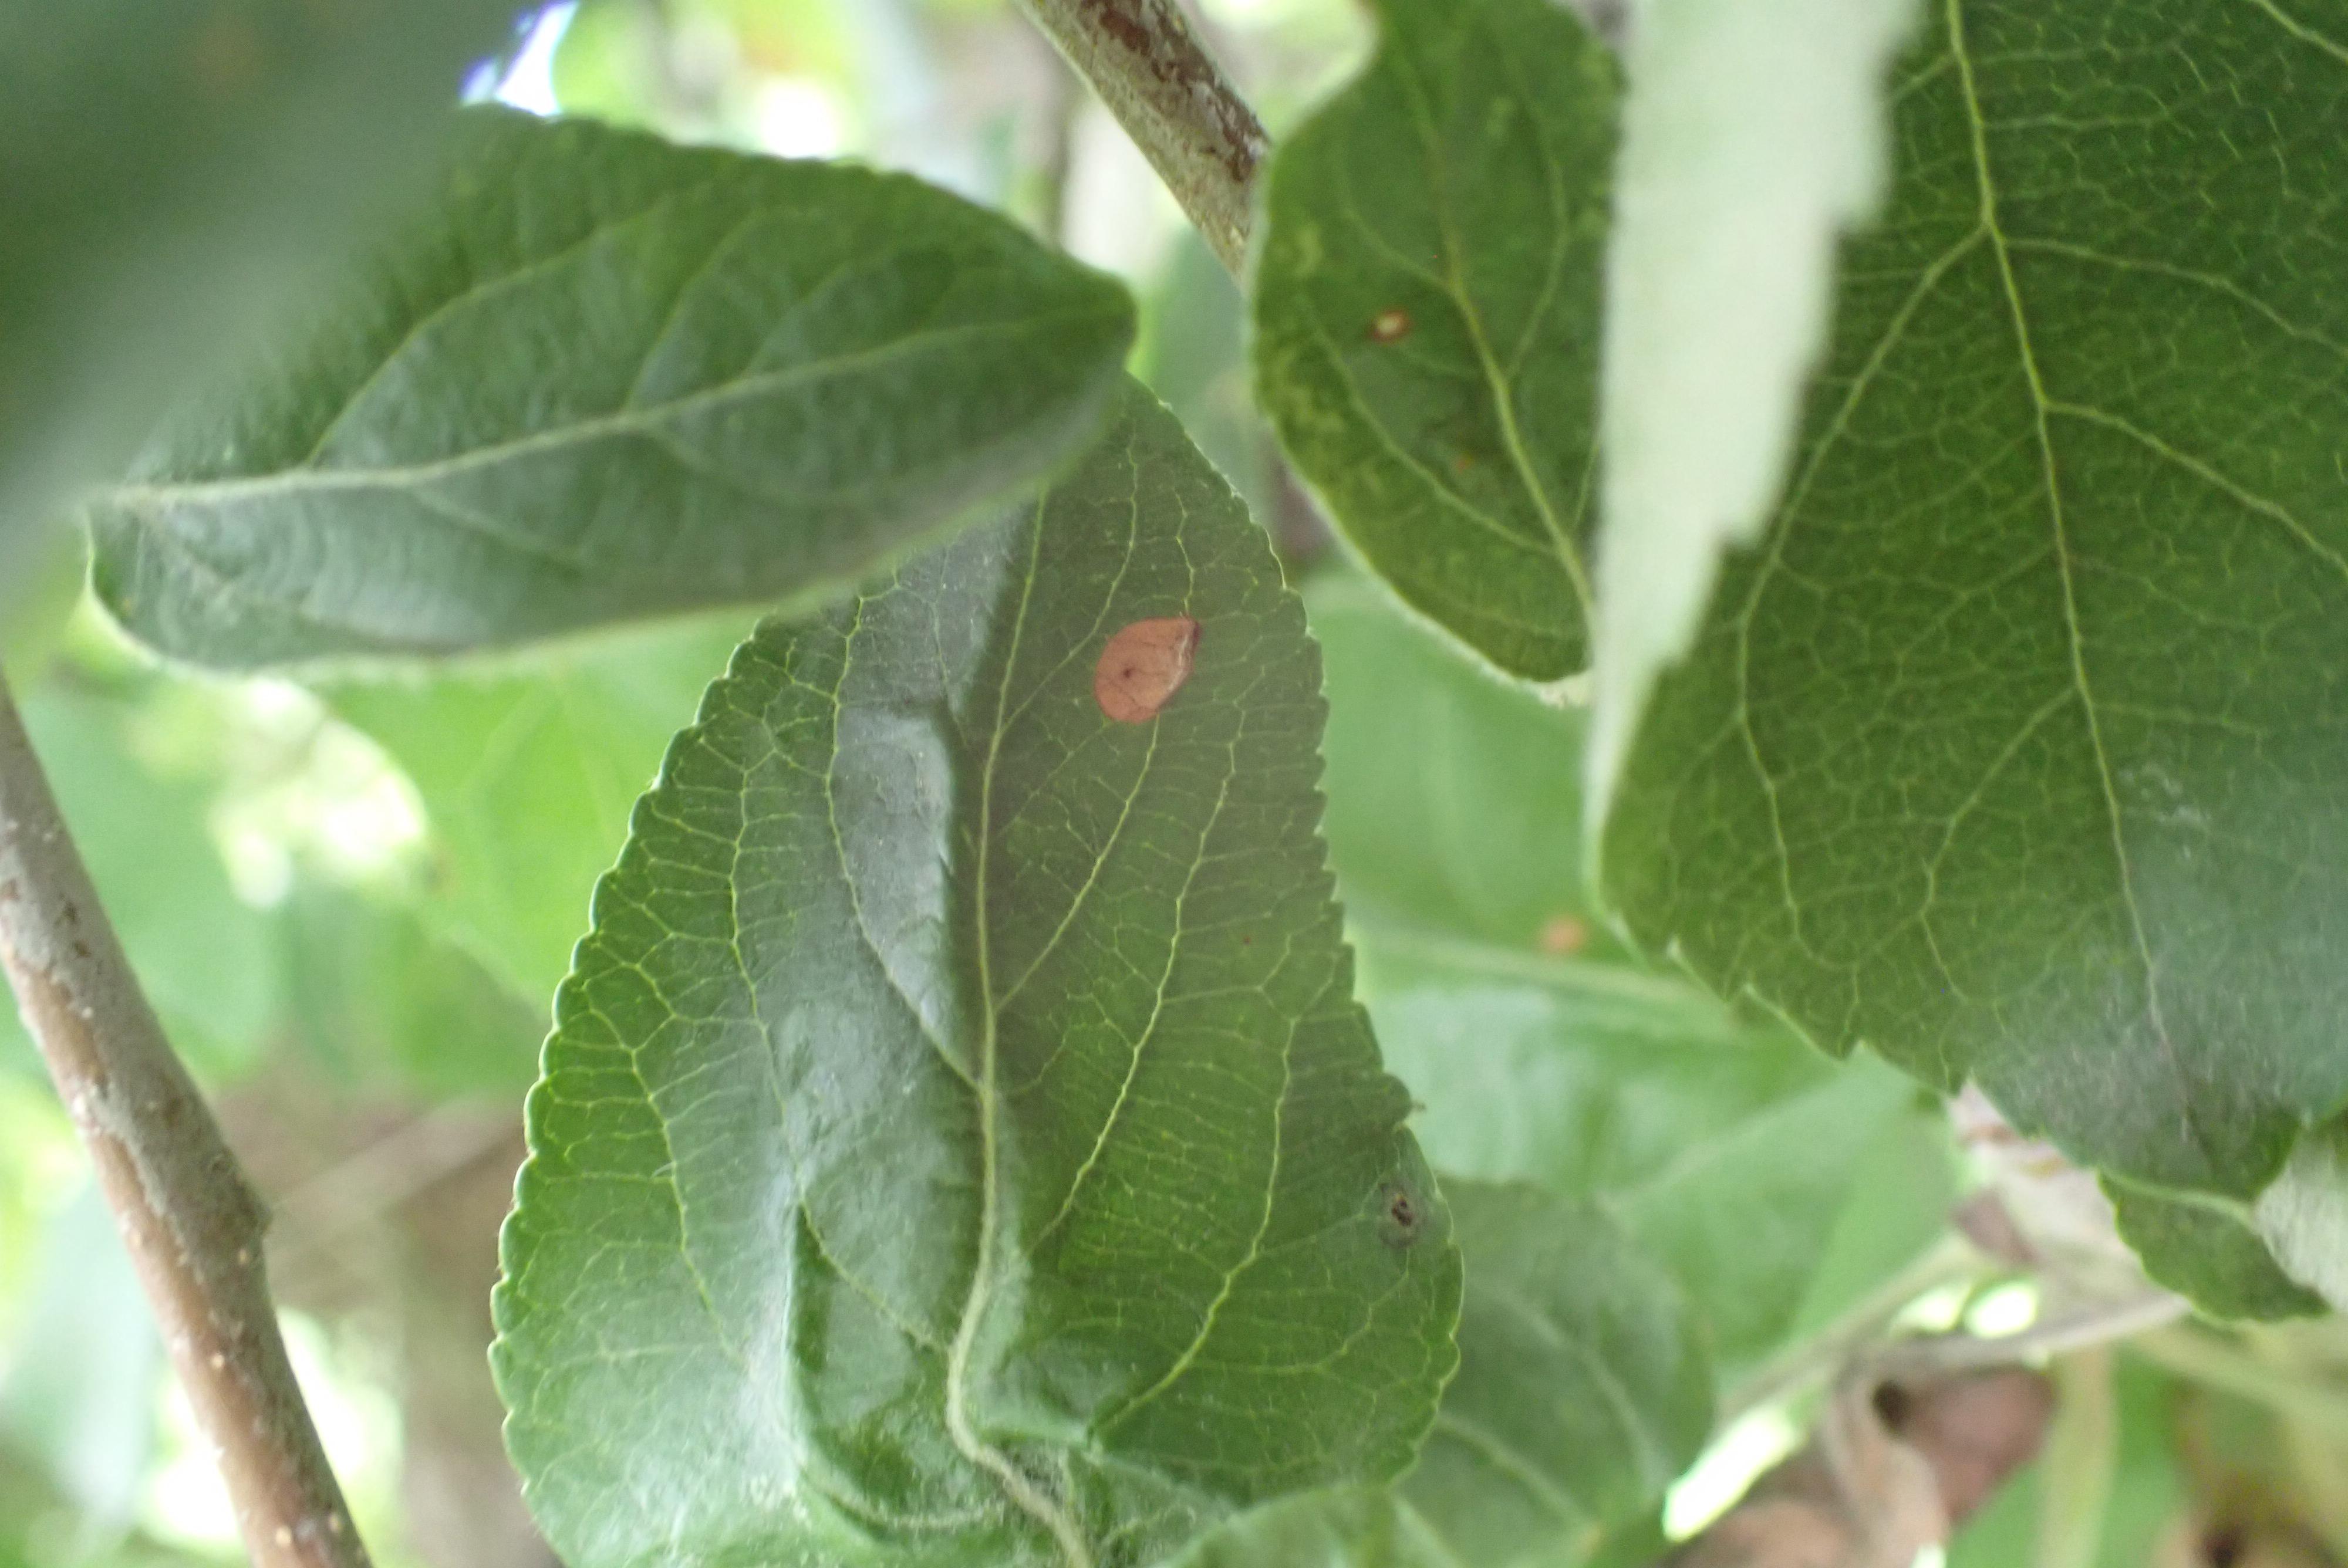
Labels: frog_eye_leaf_spot